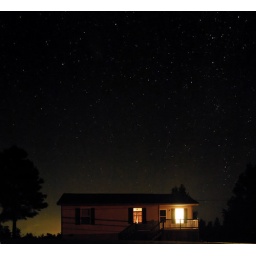
Little house under the starry sky